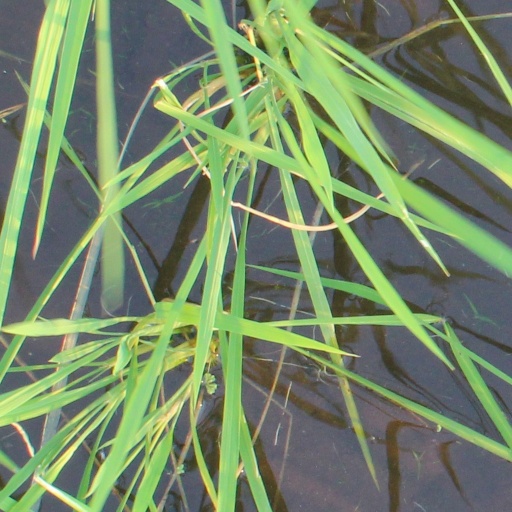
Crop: rice